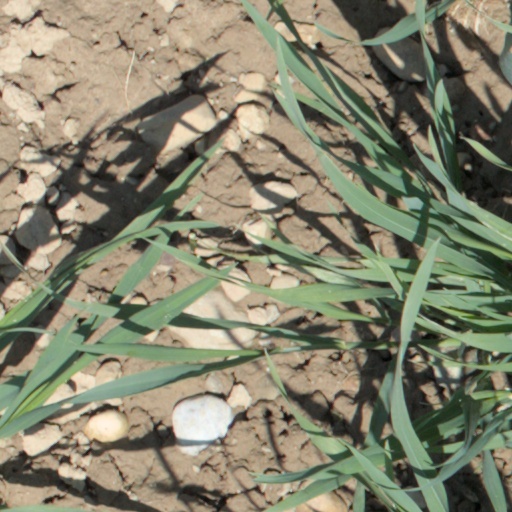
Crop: wheat